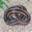
Label: snake